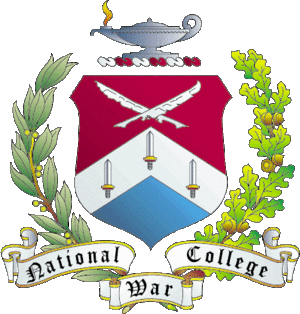
Le National War College est aux États-Unis une école faisant partie de la National Defense University. Il est situé au fort Lesley J. McNair, à Washington où il a été établi en 1946 en remplacement de l'Army-navy Staff College, opérationnel de 1943 à 1946. Il a pour but de former les officiers supérieurs au rang de général. C'est une école interarmées qui forme les officiers de tous les corps de l'armée des États-Unis d'Amérique.